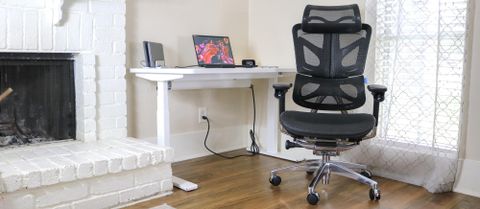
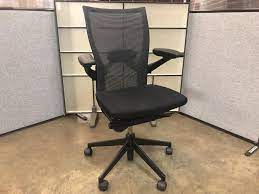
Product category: items_chair
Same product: no